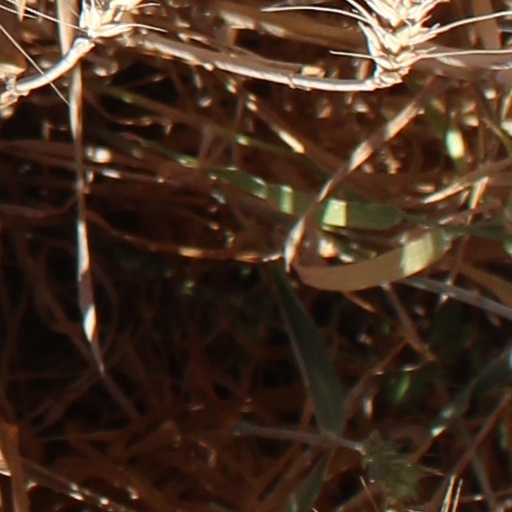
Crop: wheat